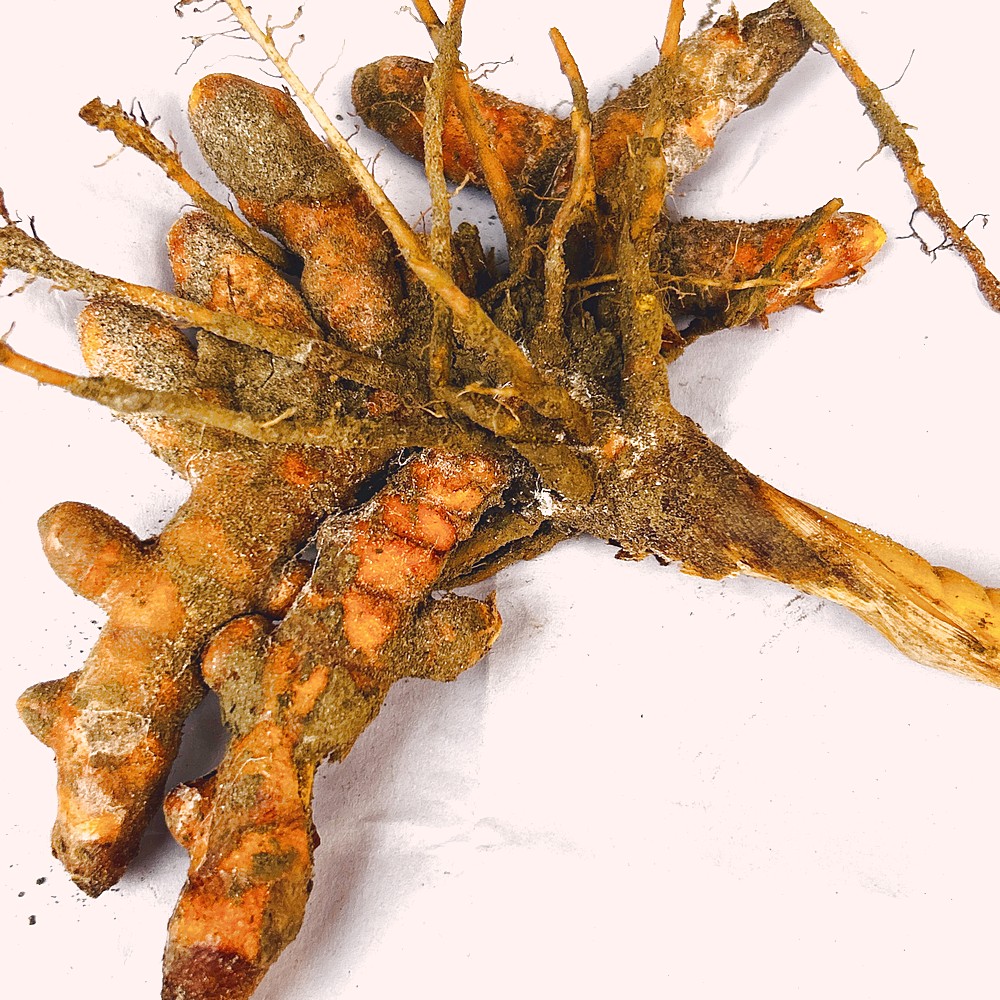
Label: Rhizome Healthy Root